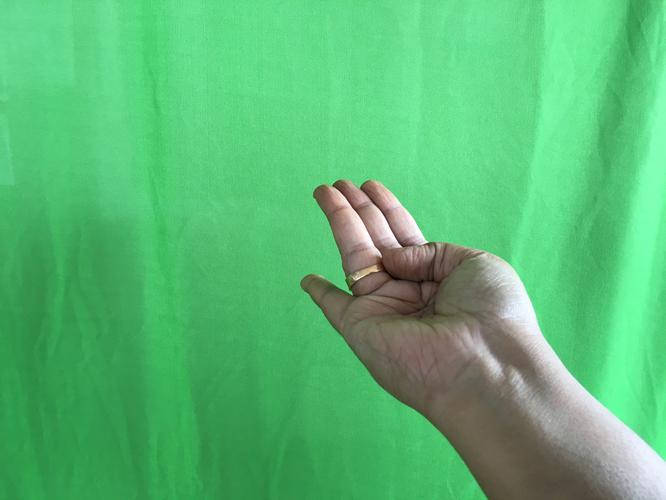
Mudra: Chaturam
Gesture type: single_hand